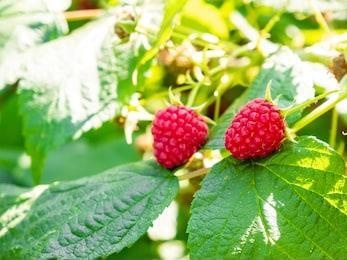
Label: raspberry